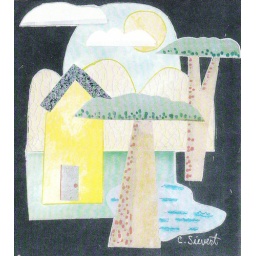
house in the forest